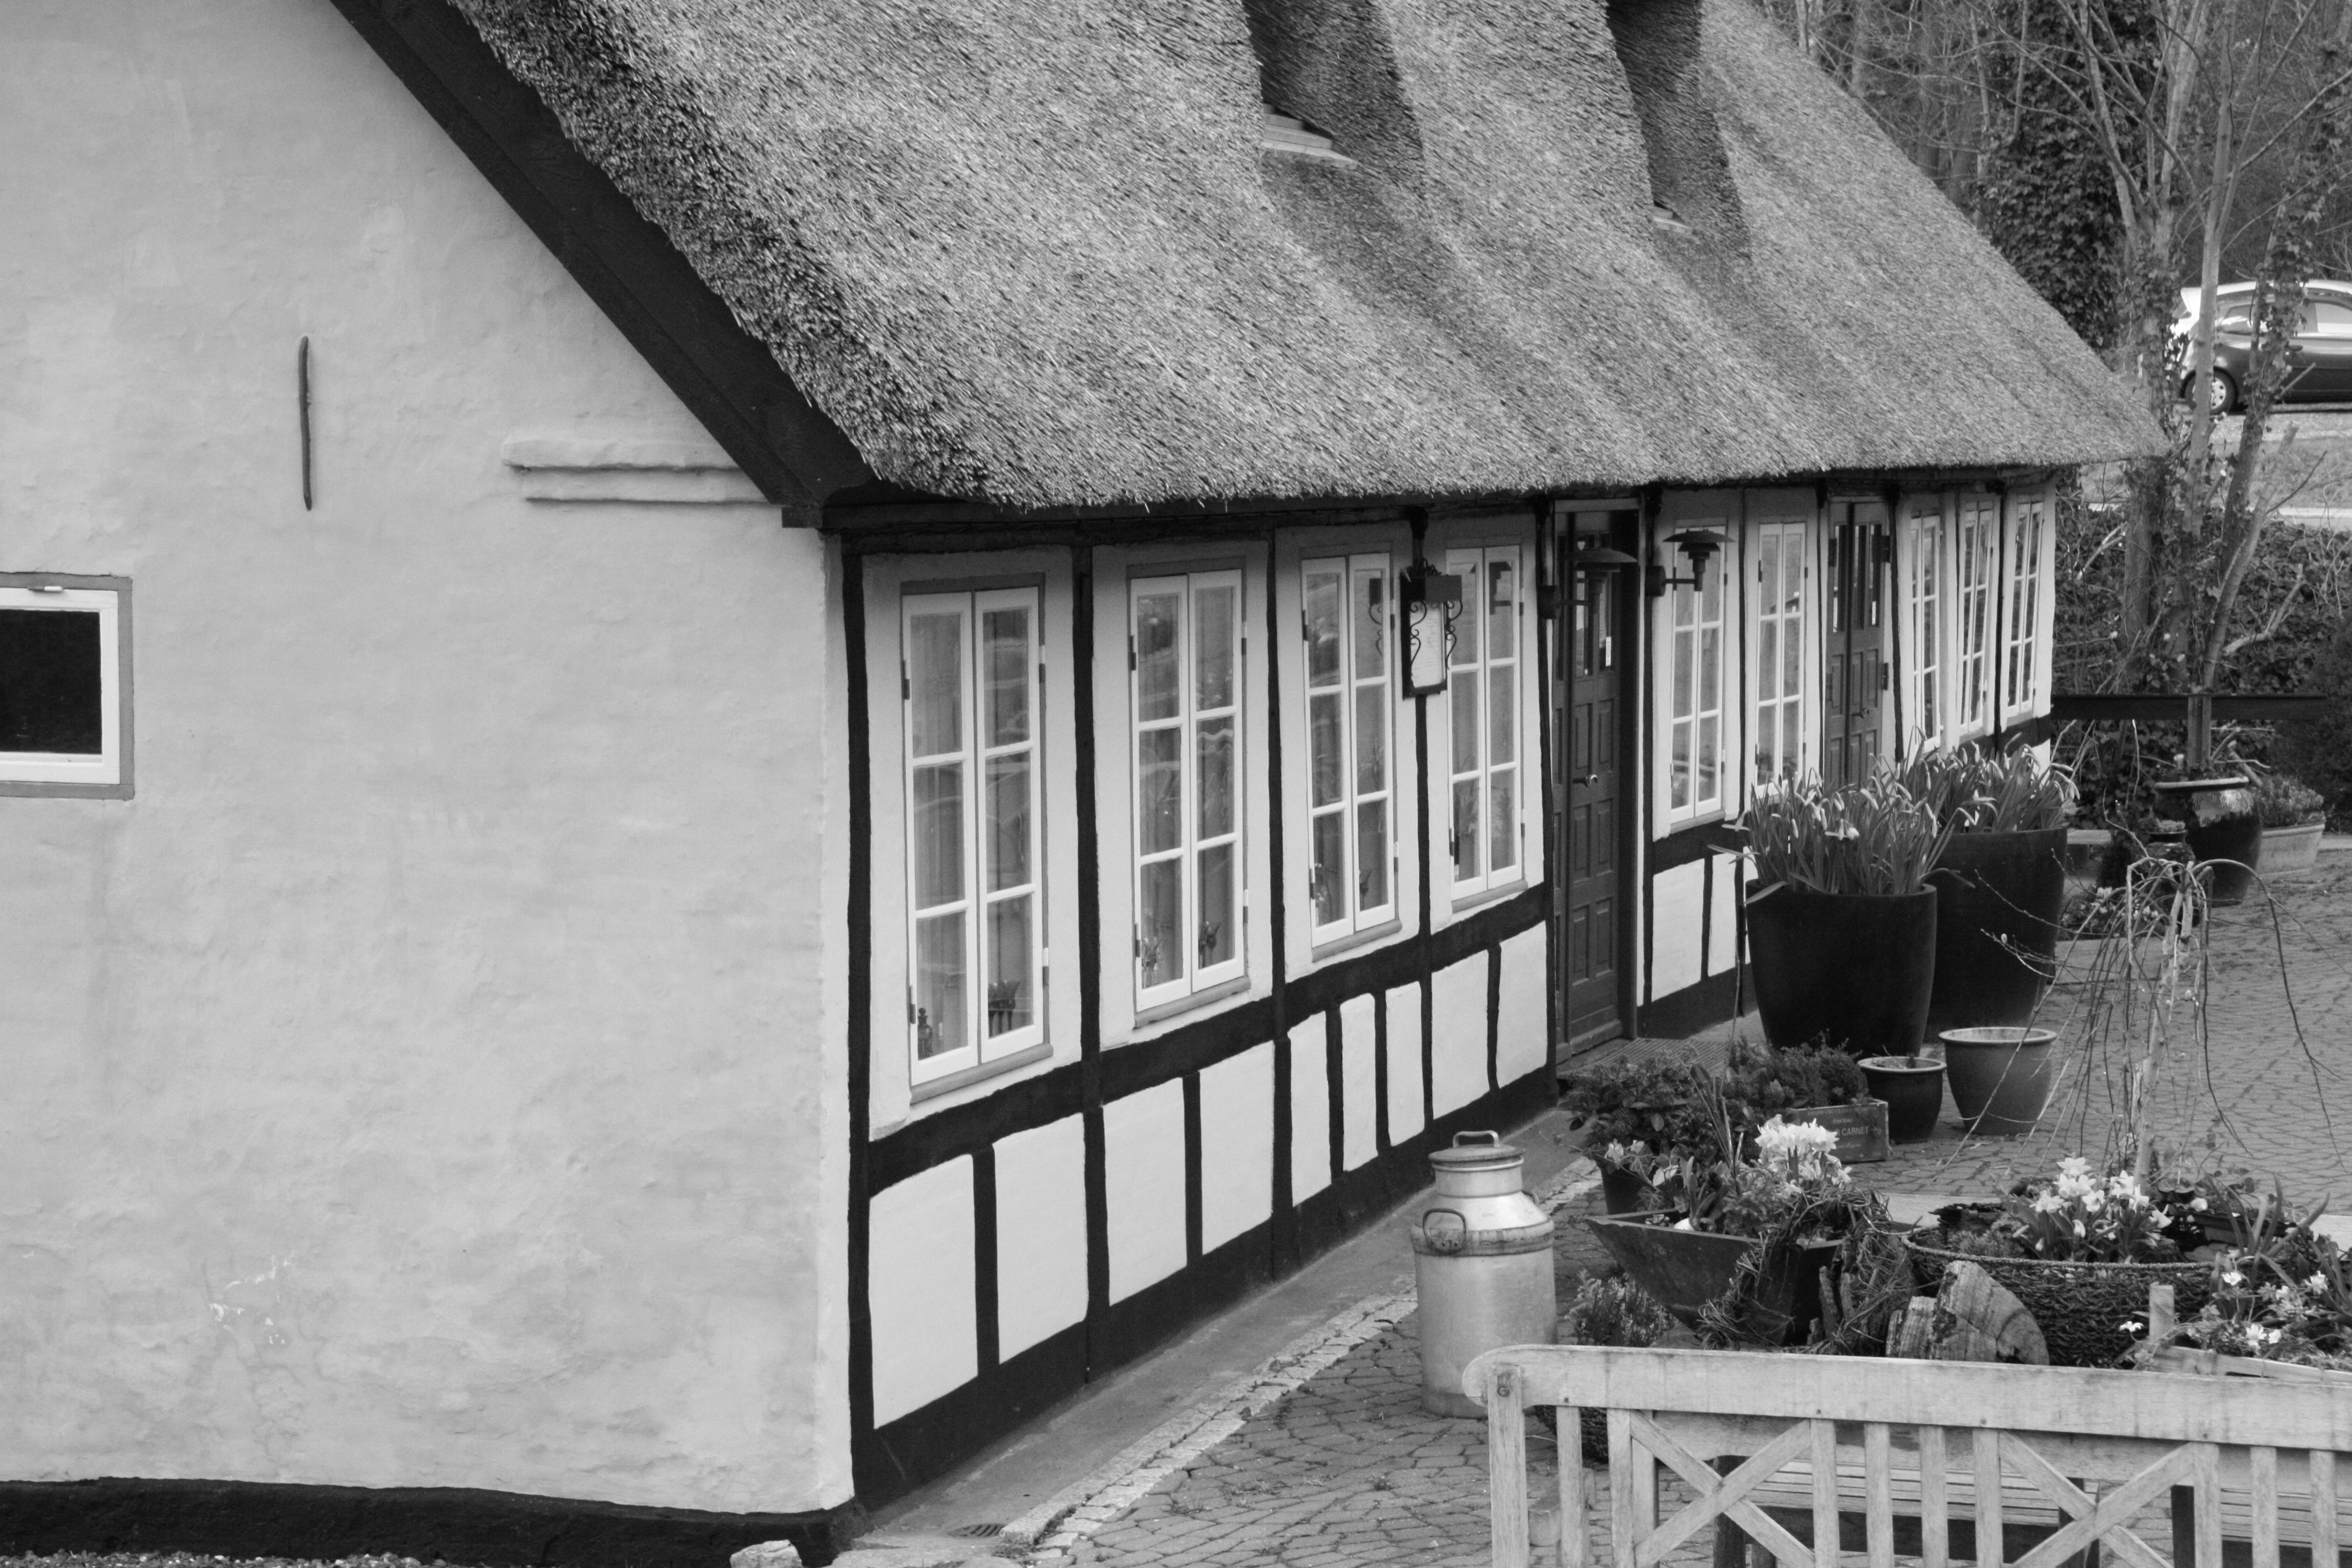
black and white, white, street, house, home, cottage, monochrome, photograph, history, thatched, monochrome photography, timber frame, kro